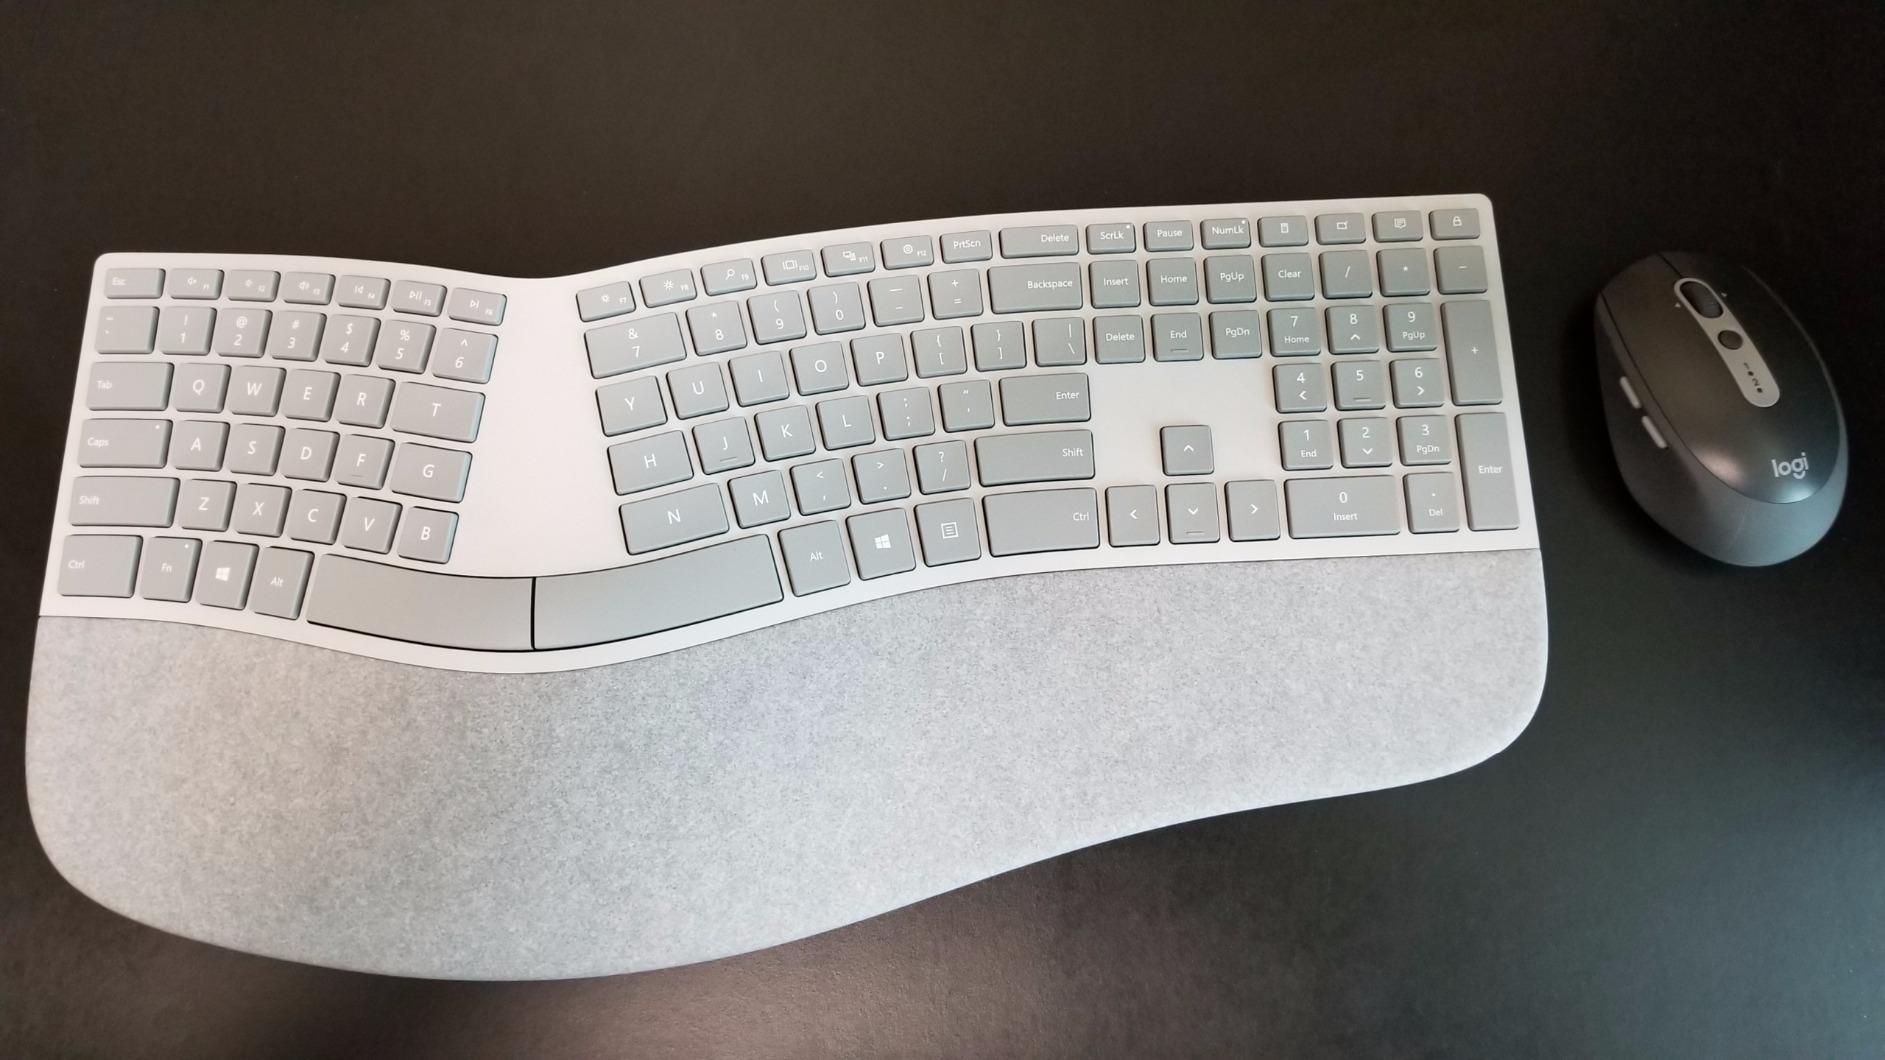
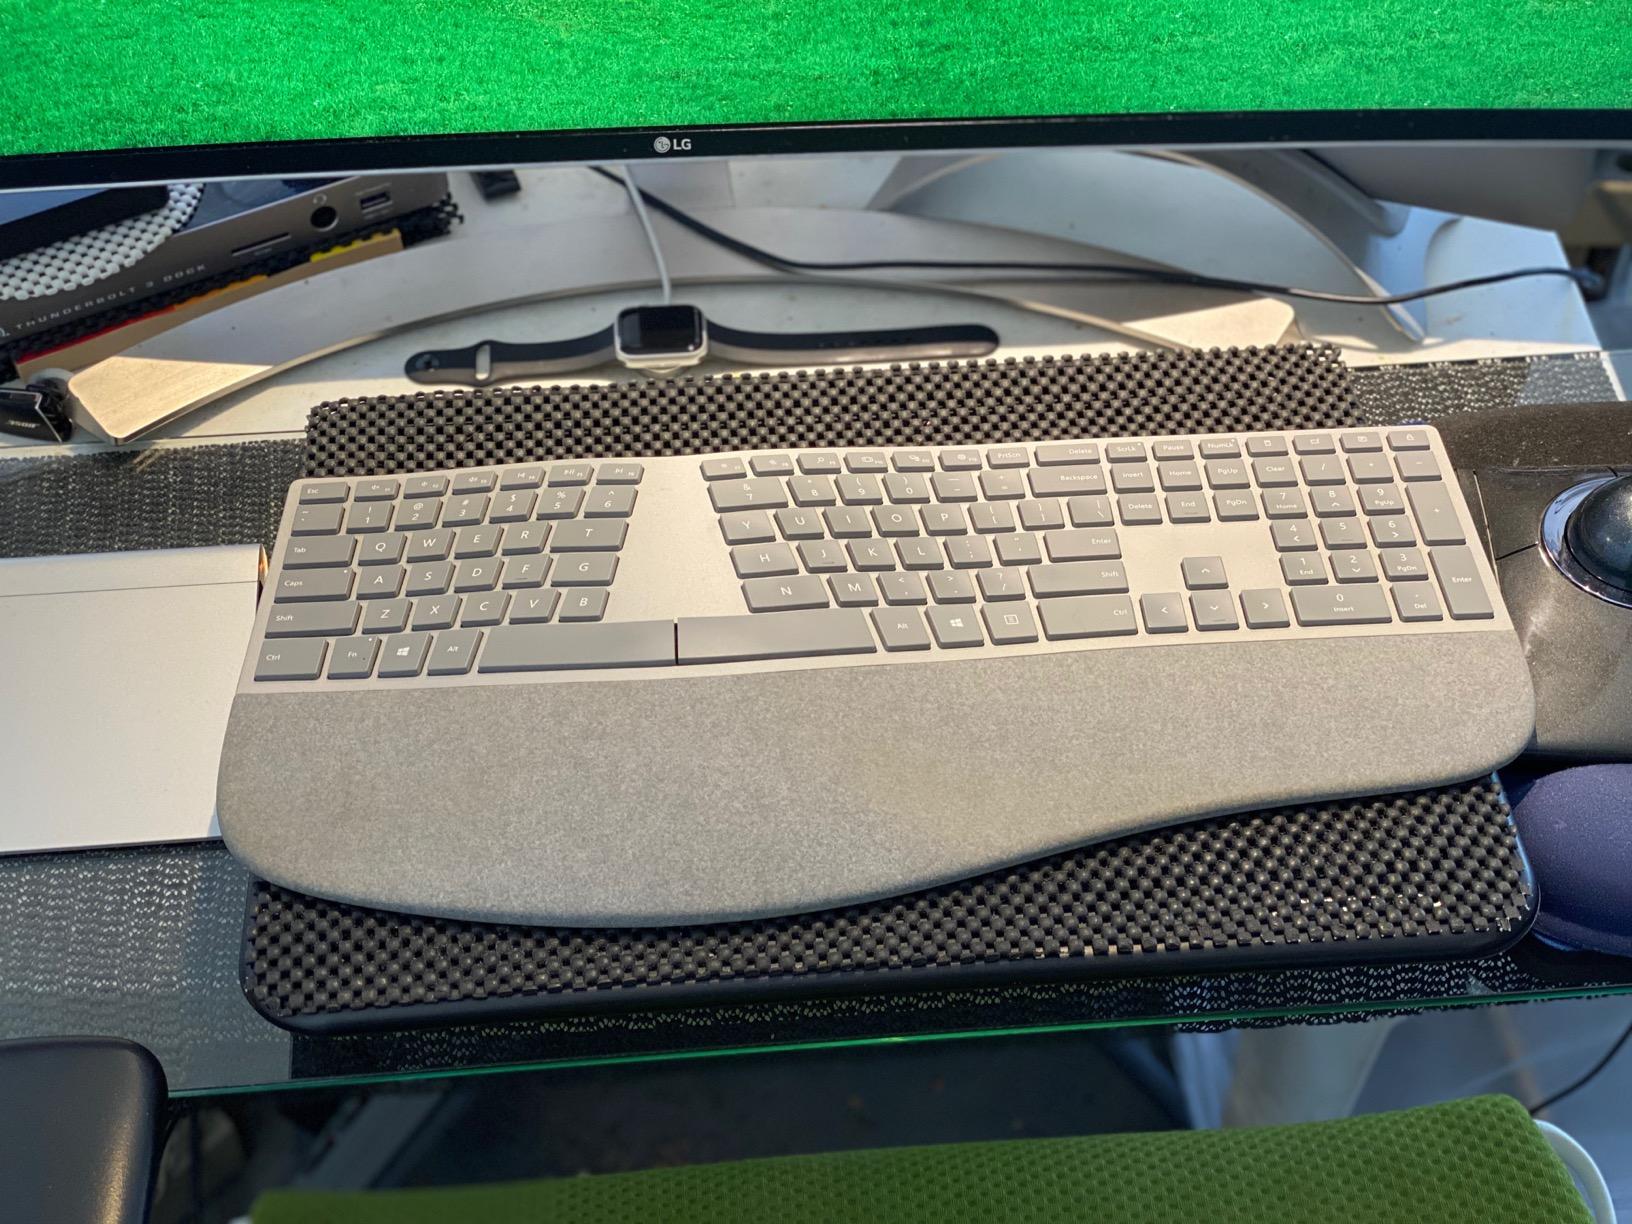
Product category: keyboard
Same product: yes